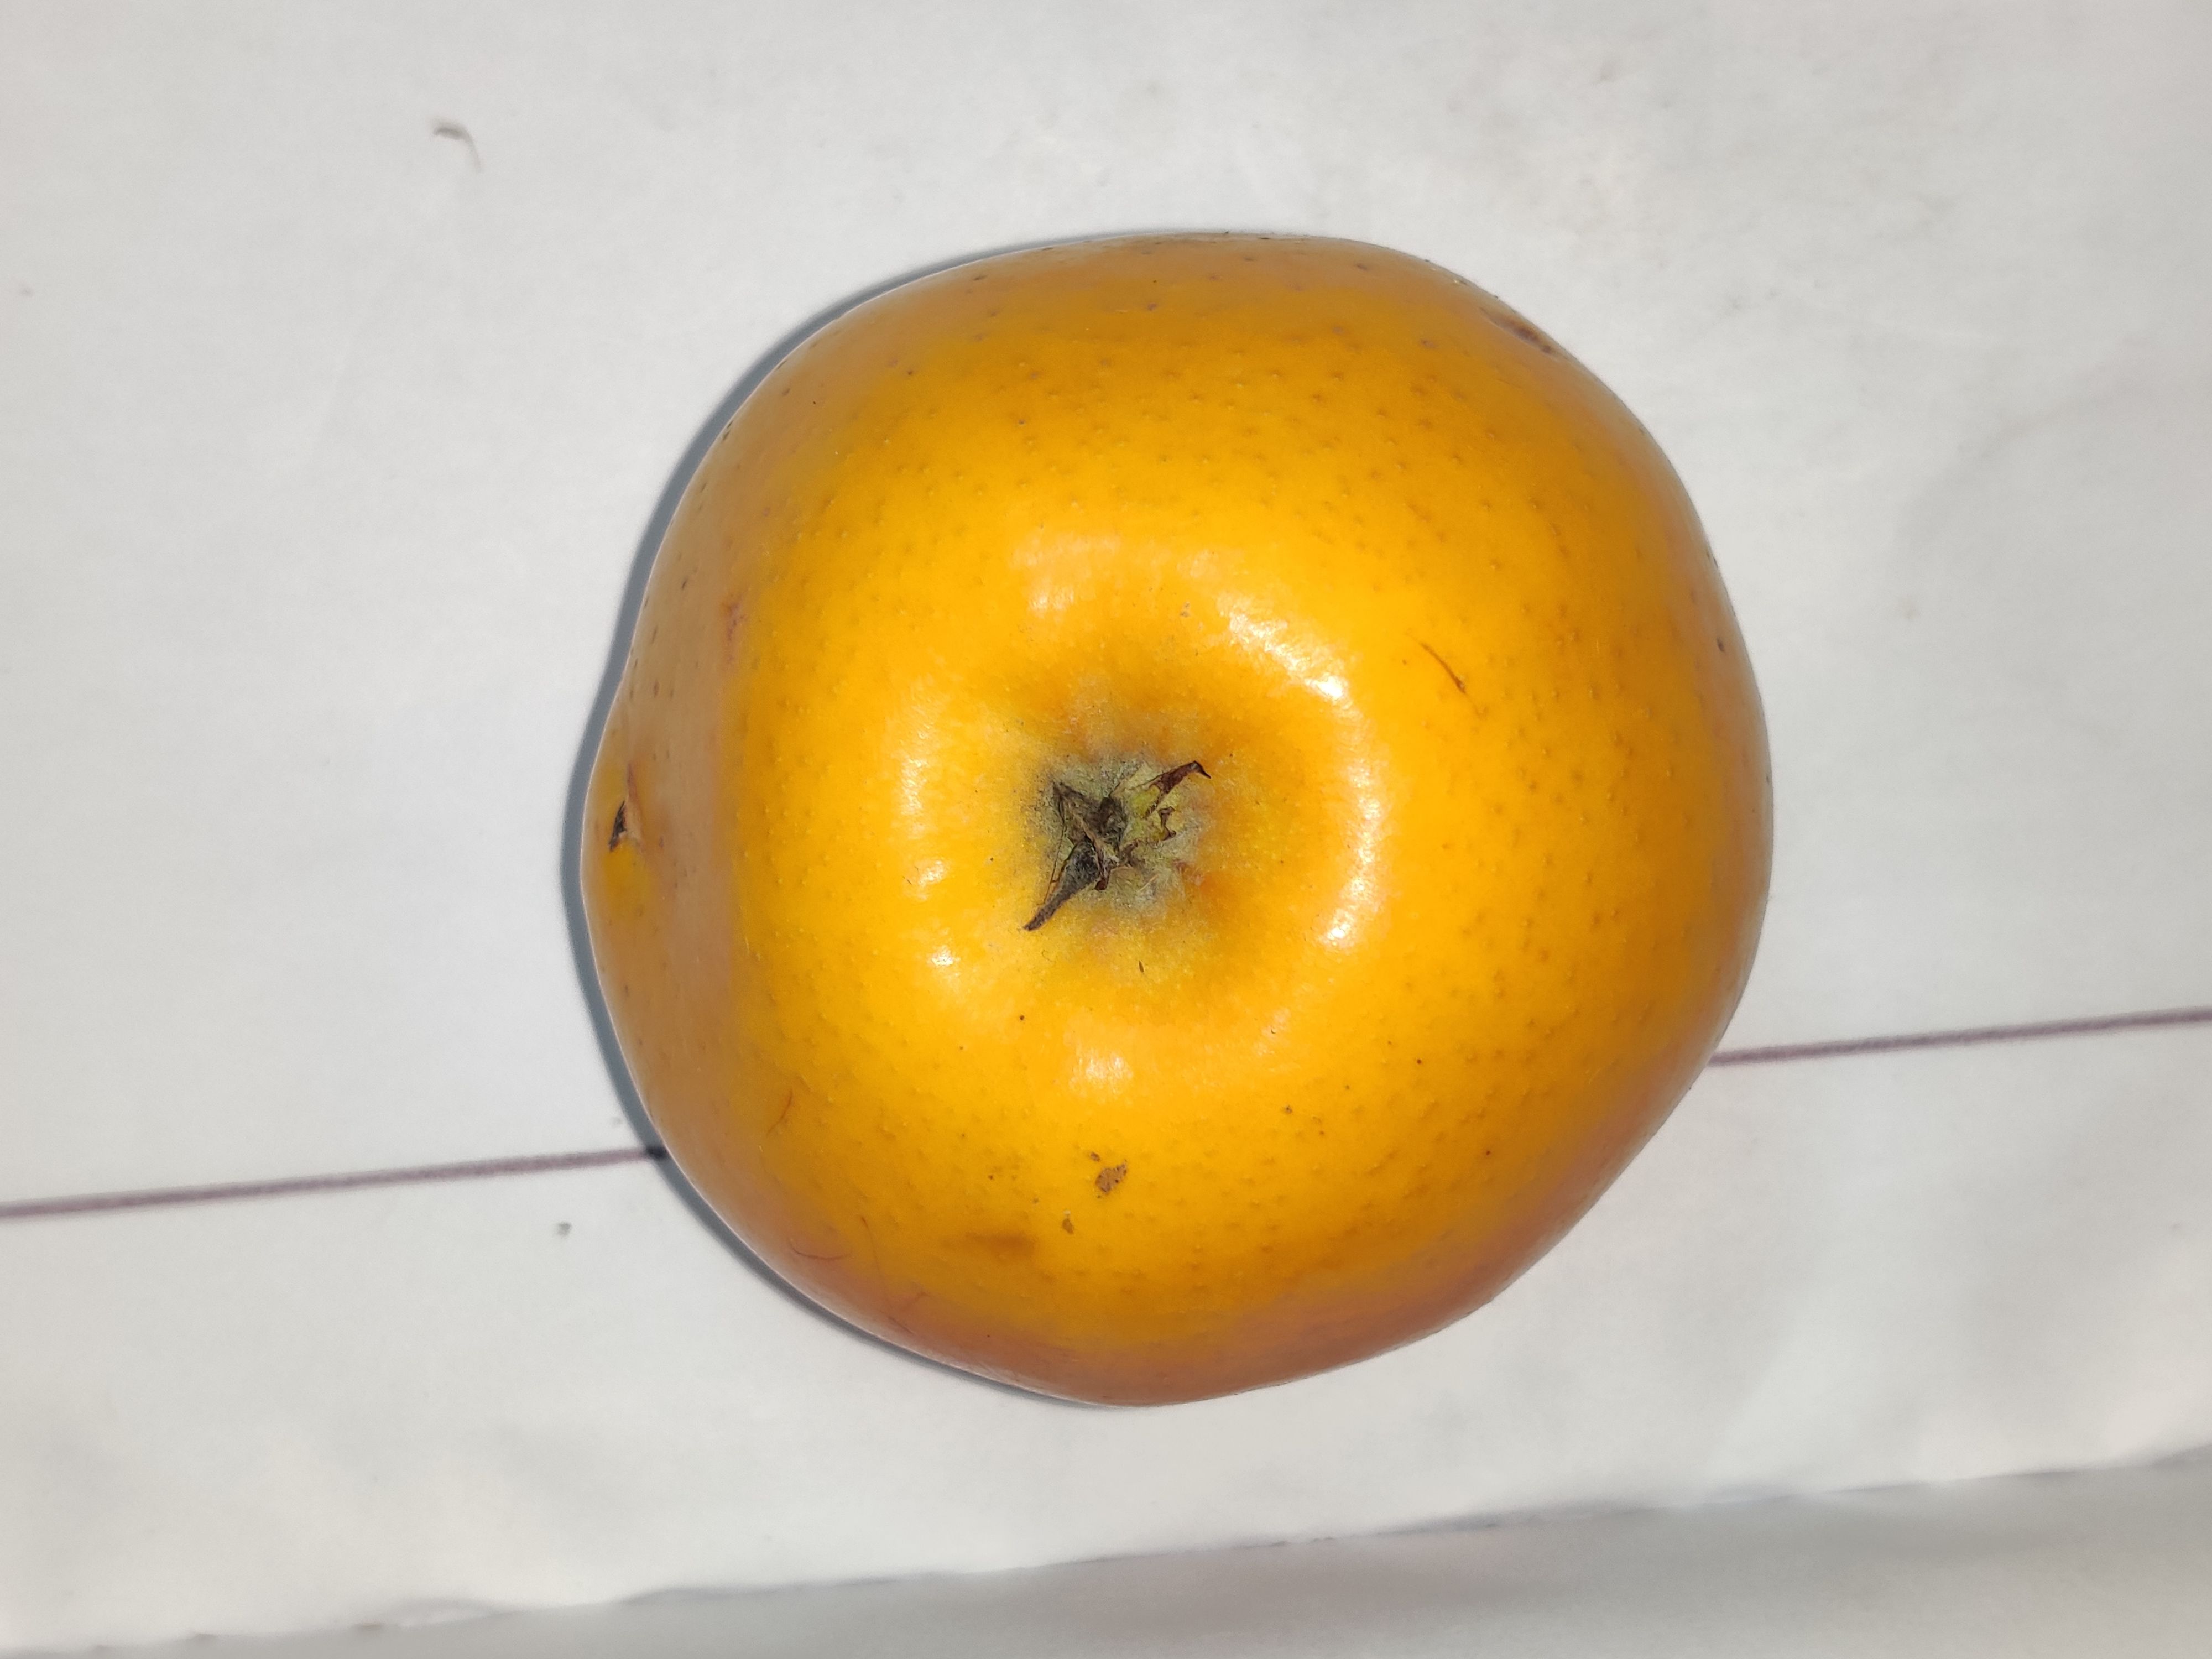
Fruit: apple
Grade: 1st-grade